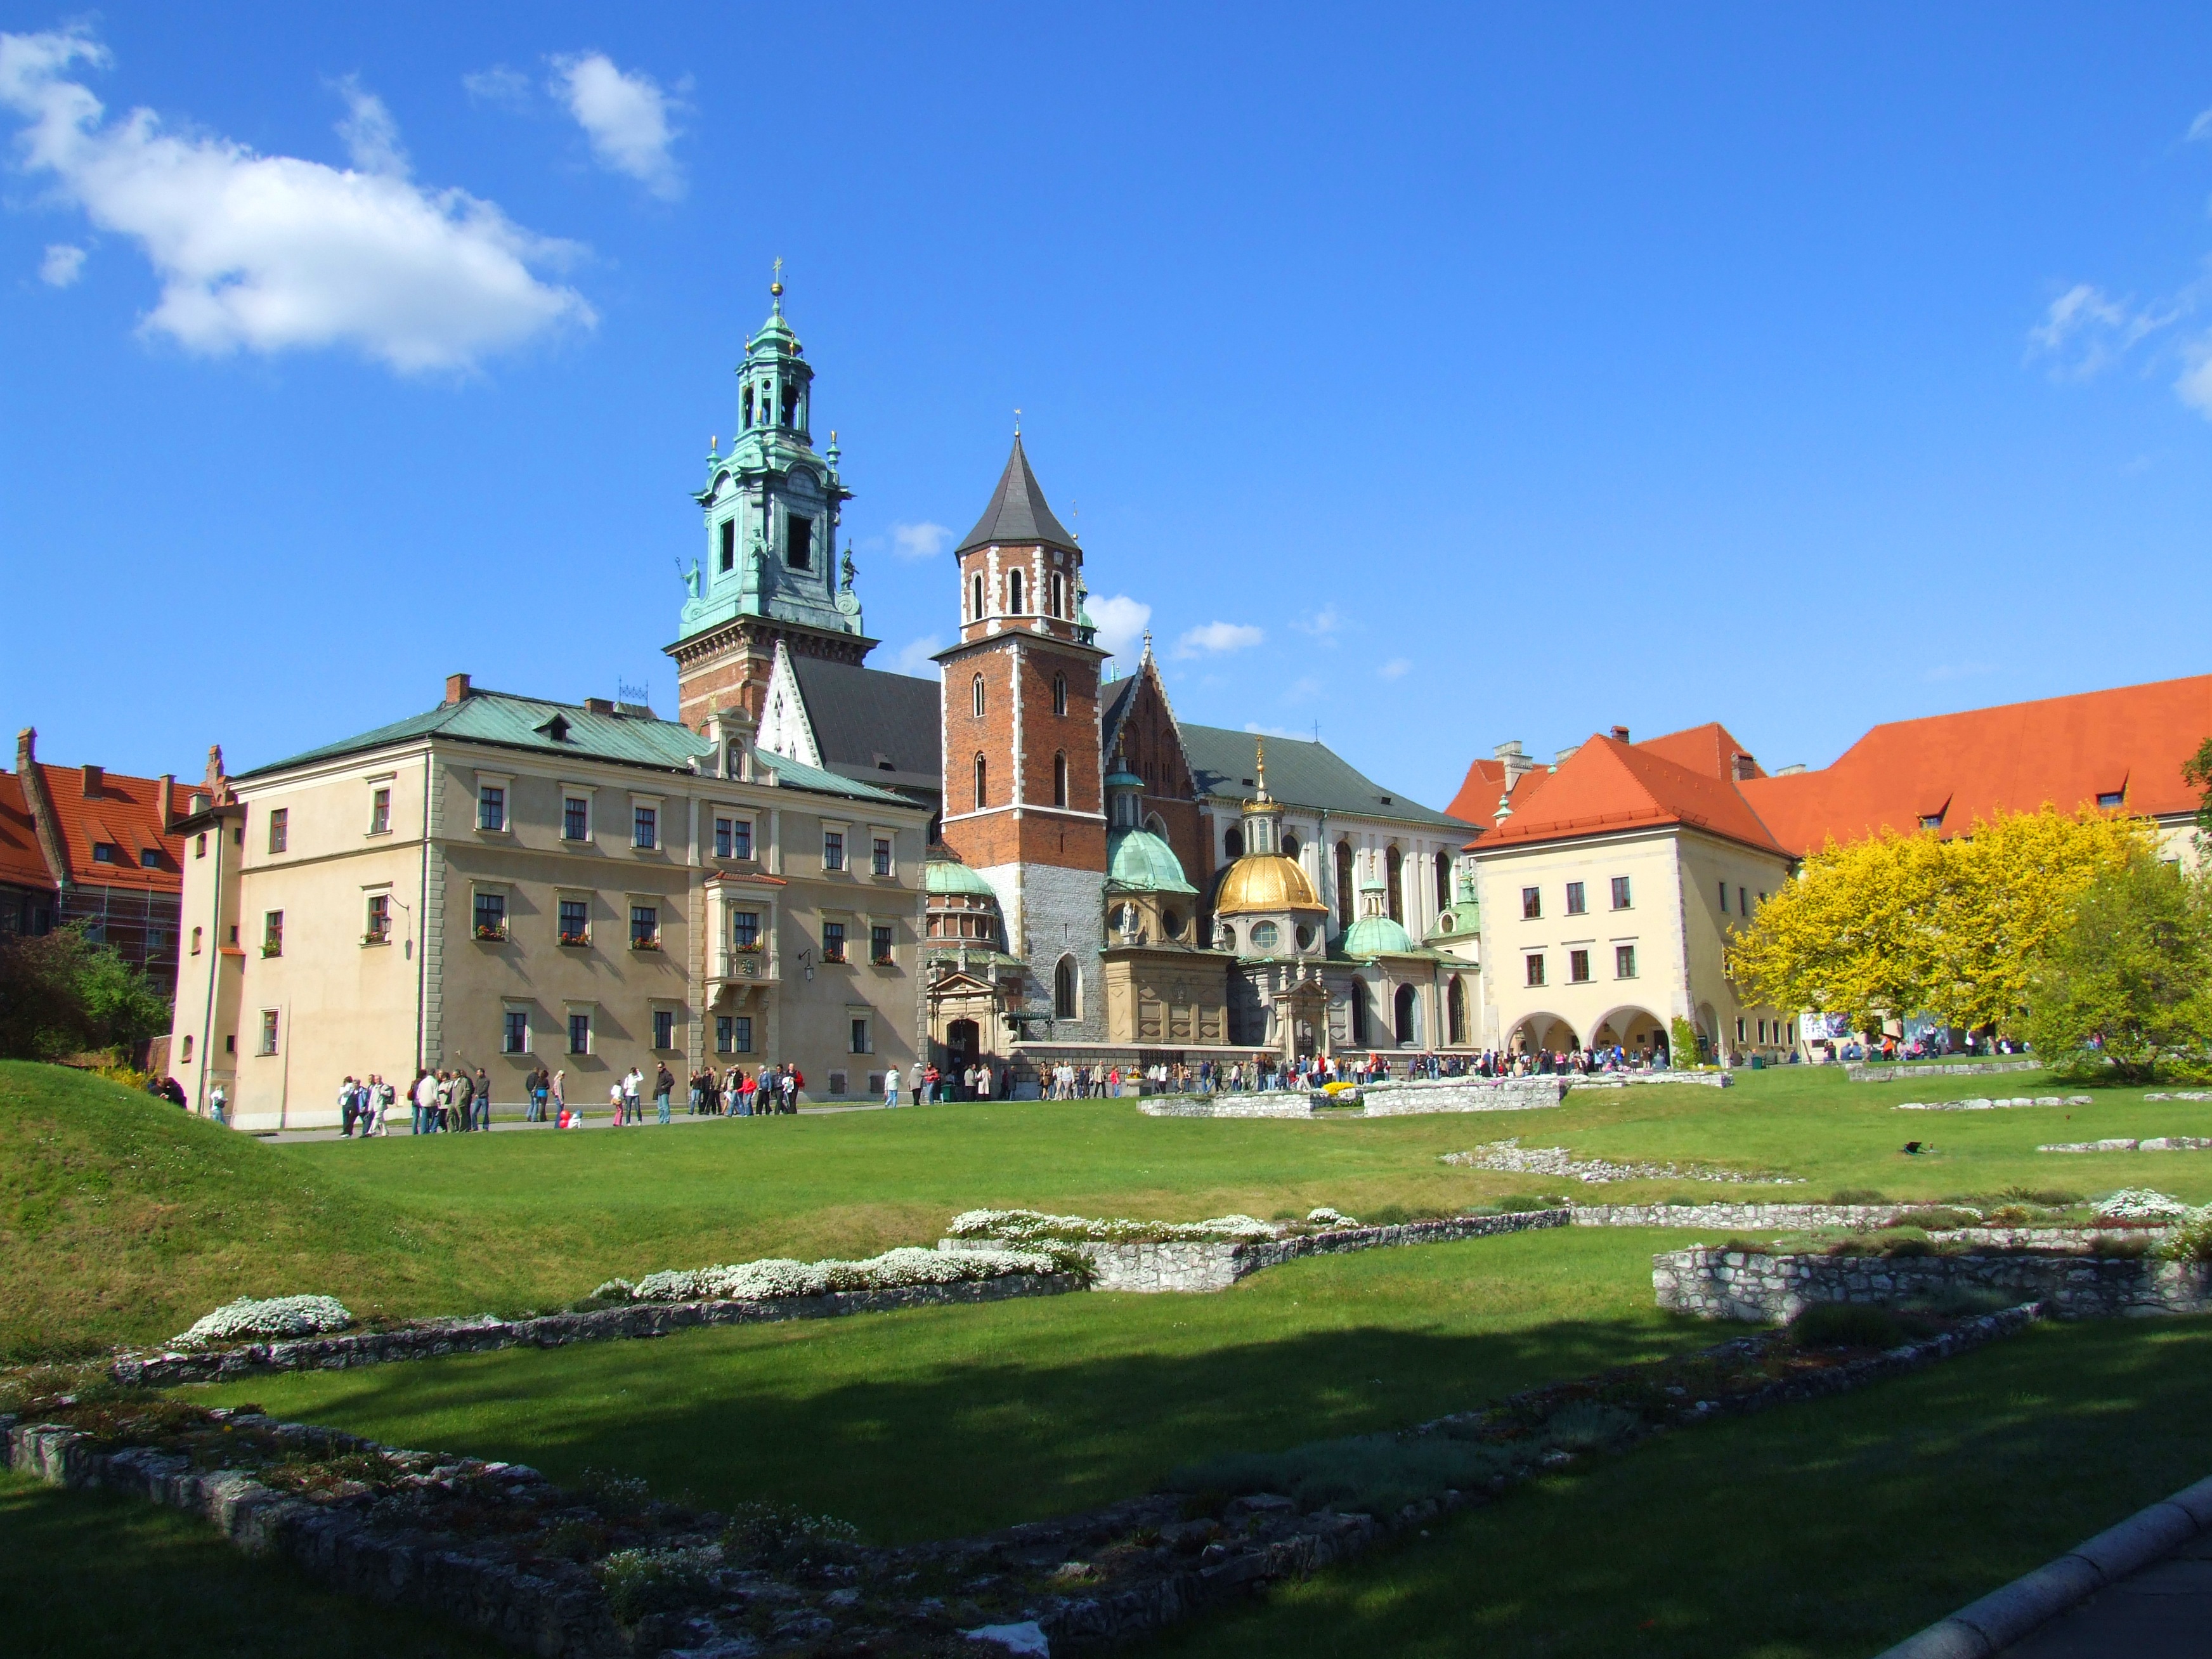
architecture, mansion, town, building, chateau, palace, old, monument, tower, castle, landmark, place of worship, monastery, poland, estate, krakow, manor house, wawel, the old town, stately home, historic site, water castle